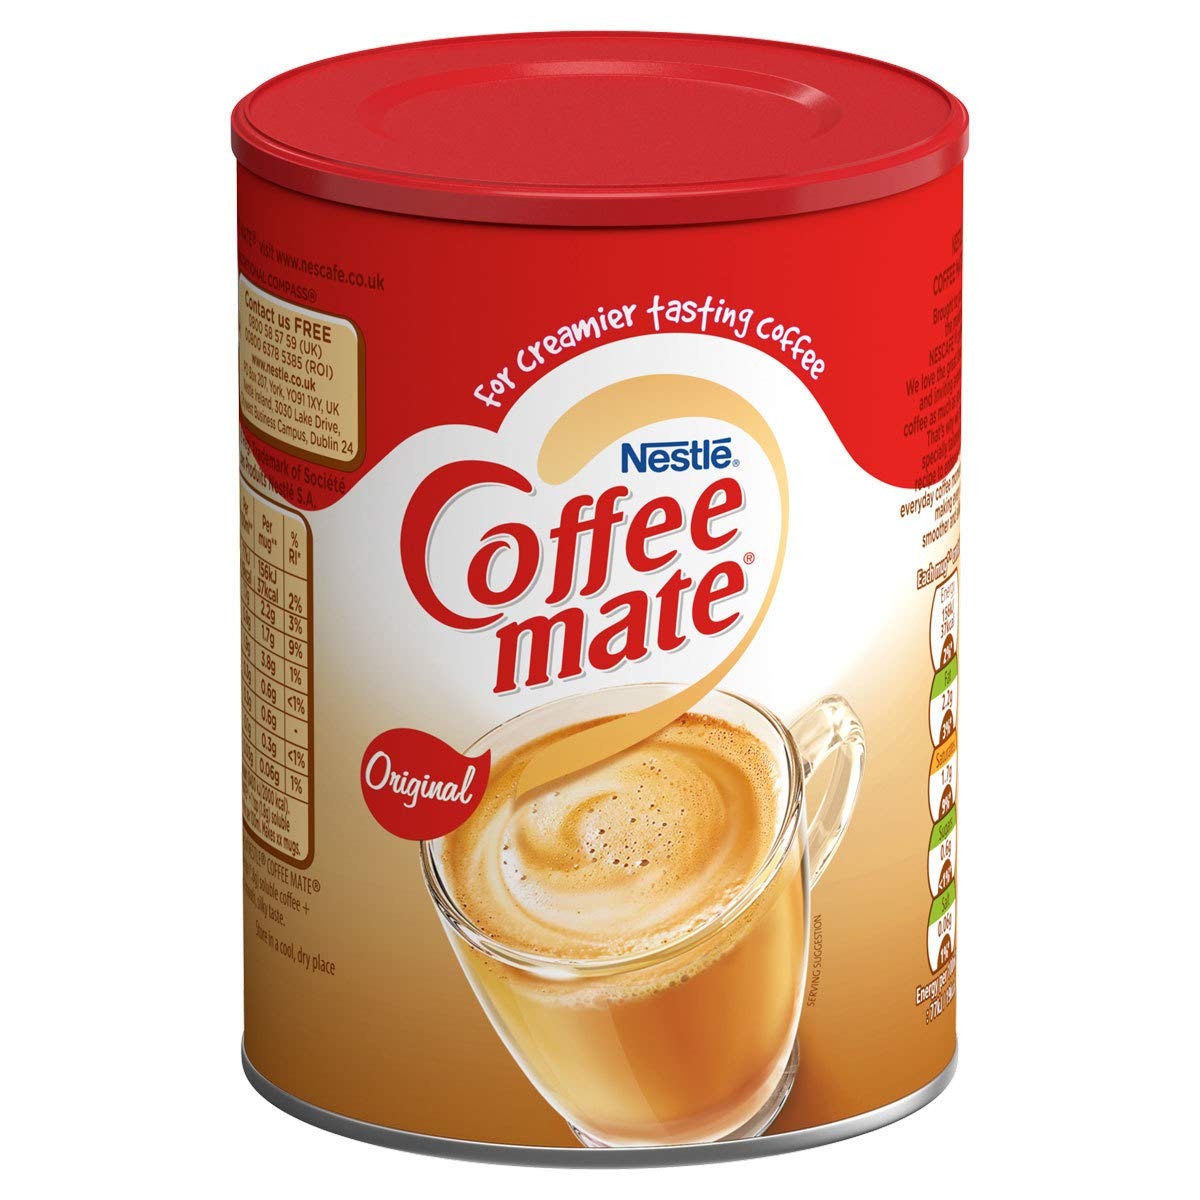
Item Name: Nestle Coffee Mate - 1kg Tin
Value: 35.27
Unit: Ounce

Price: 7.74